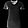
Label: T - shirt / top